Persian carpet

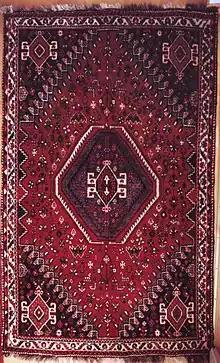
Qashqai rug

The simplest form of loom is a horizontal; one that can be staked to the ground or supported by sidepieces on the ground. The necessary tension can be obtained through the use of wedges. This style of loom is ideal for nomadic people as it can be assembled or dismantled and is easily transportable. Rugs produced on horizontal looms are generally fairly small and the weave quality is inferior to those rugs made on a professional standing loom. Urbanites are unlikely to use horizontal looms as they take up a lot of floor space, and professionals are unlikely to use them as they are unergonomic. Their cheapness and portability is less valuable to urban professionals.